Paul Gauguin

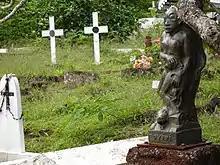
"Oviri" figure on Gauguin's grave in Atuona

Georges Chaudet, Gauguin's Paris dealer, died in the fall of 1899. Vollard had been buying Gauguin's paintings through Chaudet and now made an agreement with Gauguin directly. The agreement provided Gauguin a regular monthly advance of 300 francs against a guaranteed purchase of at least 25 unseen paintings a year at 200 francs each, and in addition Vollard undertook to provide him with his art materials. There were some initial problems on both sides, but Gauguin was finally able to realise his long cherished plan of resettling in the Marquesas Islands in search of a yet more primitive society. He spent his final months in Tahiti living in considerable comfort, as attested by the liberality with which he entertained his friends at that time.